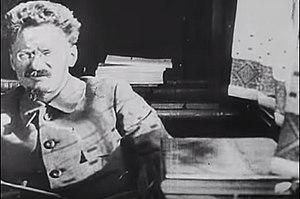
L'expression « poubelles de l'histoire » se réfère à des villes fantômes, des objets ou des faits qui ont perdu de leur pertinence historique.